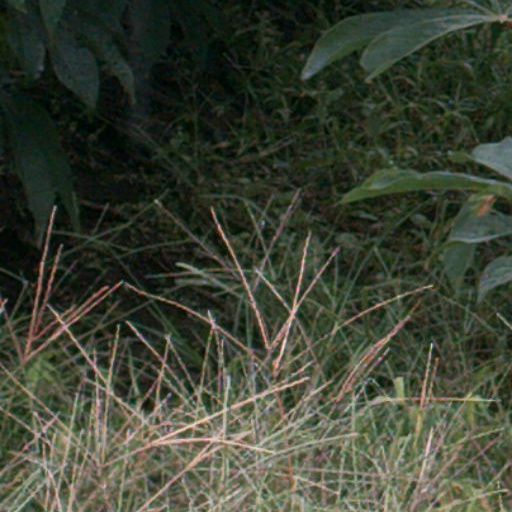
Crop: cassava